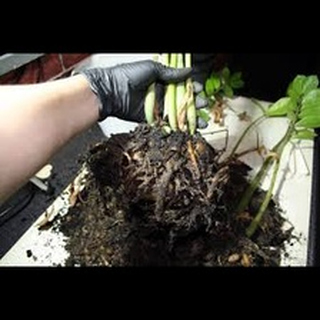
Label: wheat_common_root_rot